Castlegate House

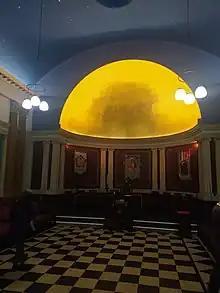
Masonic temple in the house

In 1831, the house became the Quaker York Quarterly Meeting Girls' School. Its lease expired in 1857, and it was offered the opportunity to purchase the house. However, its trustees deemed the property unsuitable, and the school instead moved to Dalton Terrace, becoming The Mount School.